Russian opera

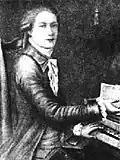
Yevstigney Fomin

Italian-trained Yevstigney Fomin (1761–1800) composed about 30 operas including the most successful opera-melodrama "Orfey i Evridika" to the text by Yakov Knyazhnin. Among his other operas are: "The Novgorod Hero Boyeslayevich" ("Novgorodskiy bogatyr’ Boyeslayevich", text by Catherine II, 1786 Saint Petersburg), "The Coachmen at the Relay Station" ("Yamshchiki na podstave" 1787 Saint Petersburg), "Soirées" ("Vecherinki, ili Gaday, gaday devitsa", 1788 Saint Petersburg), "Magician, Fortune-teller and Match-maker" ("Koldun, vorozheya i svakha" 1789 Saint Petersburg), "The Miller who was a Wizard, a Cheat and a Match-maker" ("Melnik – koldun, obmanshchik i svat", 1779 Moscow, originally: Mikhail Sokolovsky), "The Americans" ("Amerikantsy", comic opera, 1800 Saint Petersburg), "Chloris and Milo" ("Klorida i Milon", 1800 Saint Petersburg), and "The Golden Apple" ("Zolotoye yabloko", 1803 Saint Petersburg).